Alcibiades (horse)

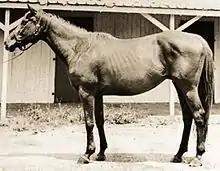

Alcibiades (1927–1957) was an American Thoroughbred racemare that won the Kentucky Oaks and was later a good broodmare.